Tzintzuntzan (Mesoamerican site)

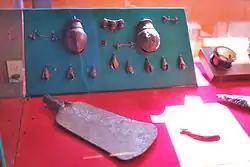
Purépecha copper and brass objects in the site museum

Tzintzuntzan was the capital of the Purépecha Empire when the Spanish arrived in 1522. As these people did not leave written records, what we know of this city and its empire come from Spanish writings and archeological evidence. The main Spanish document is called the "Relación de las ceremonias y ritos población y gobierno de los indios de Michoacán", written by Jerónimo de Alcalá based on what he was told by the Purépecha elite in 1539. Other writings that refer to the capital include Hernán Cortés’ fourth letter in 1524, “La información de Don Vasco de Quiroga, sobre el asiento de su iglesia Catedral,” from 1538, “Tratado curioso y doctor de las cosas de la Nueva España” by Antonio de la Ciudad Real in 1590, “Relaciones goegráficas; las Crónica de la orden de Nuestro Seráfico Padre San Francisco, provincia de San Pedro y San Pablo de Mechoacan in la Nueva España” by Alonso de la Rea in the 17th century and the “Crónica de la provincia de los santos apóstoles San Pedro y San Pablo de Michoacán” by Pablo Beaumont.